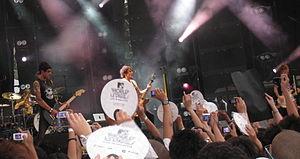
Boys Like Girls est un groupe de pop rock américain, originaire de Andover, dans le Massachusetts. Formé en 2005, le groupe est composé de quatre membres que sont Martin Johnson, Paul DiGiovanni, Morgan Dorr, et John Keefe. En février 2011, le groupe annonce une pause indéterminée. Le 17 novembre 2011, Martin Johnson que le groupe ne s'est pas séparé ; en revanche, les membres s'engagent dans des projets parallèles. En 2012, Boys Like Girls annonce un nouvel album studio, Crazy World, publié le 11 décembre 2012.